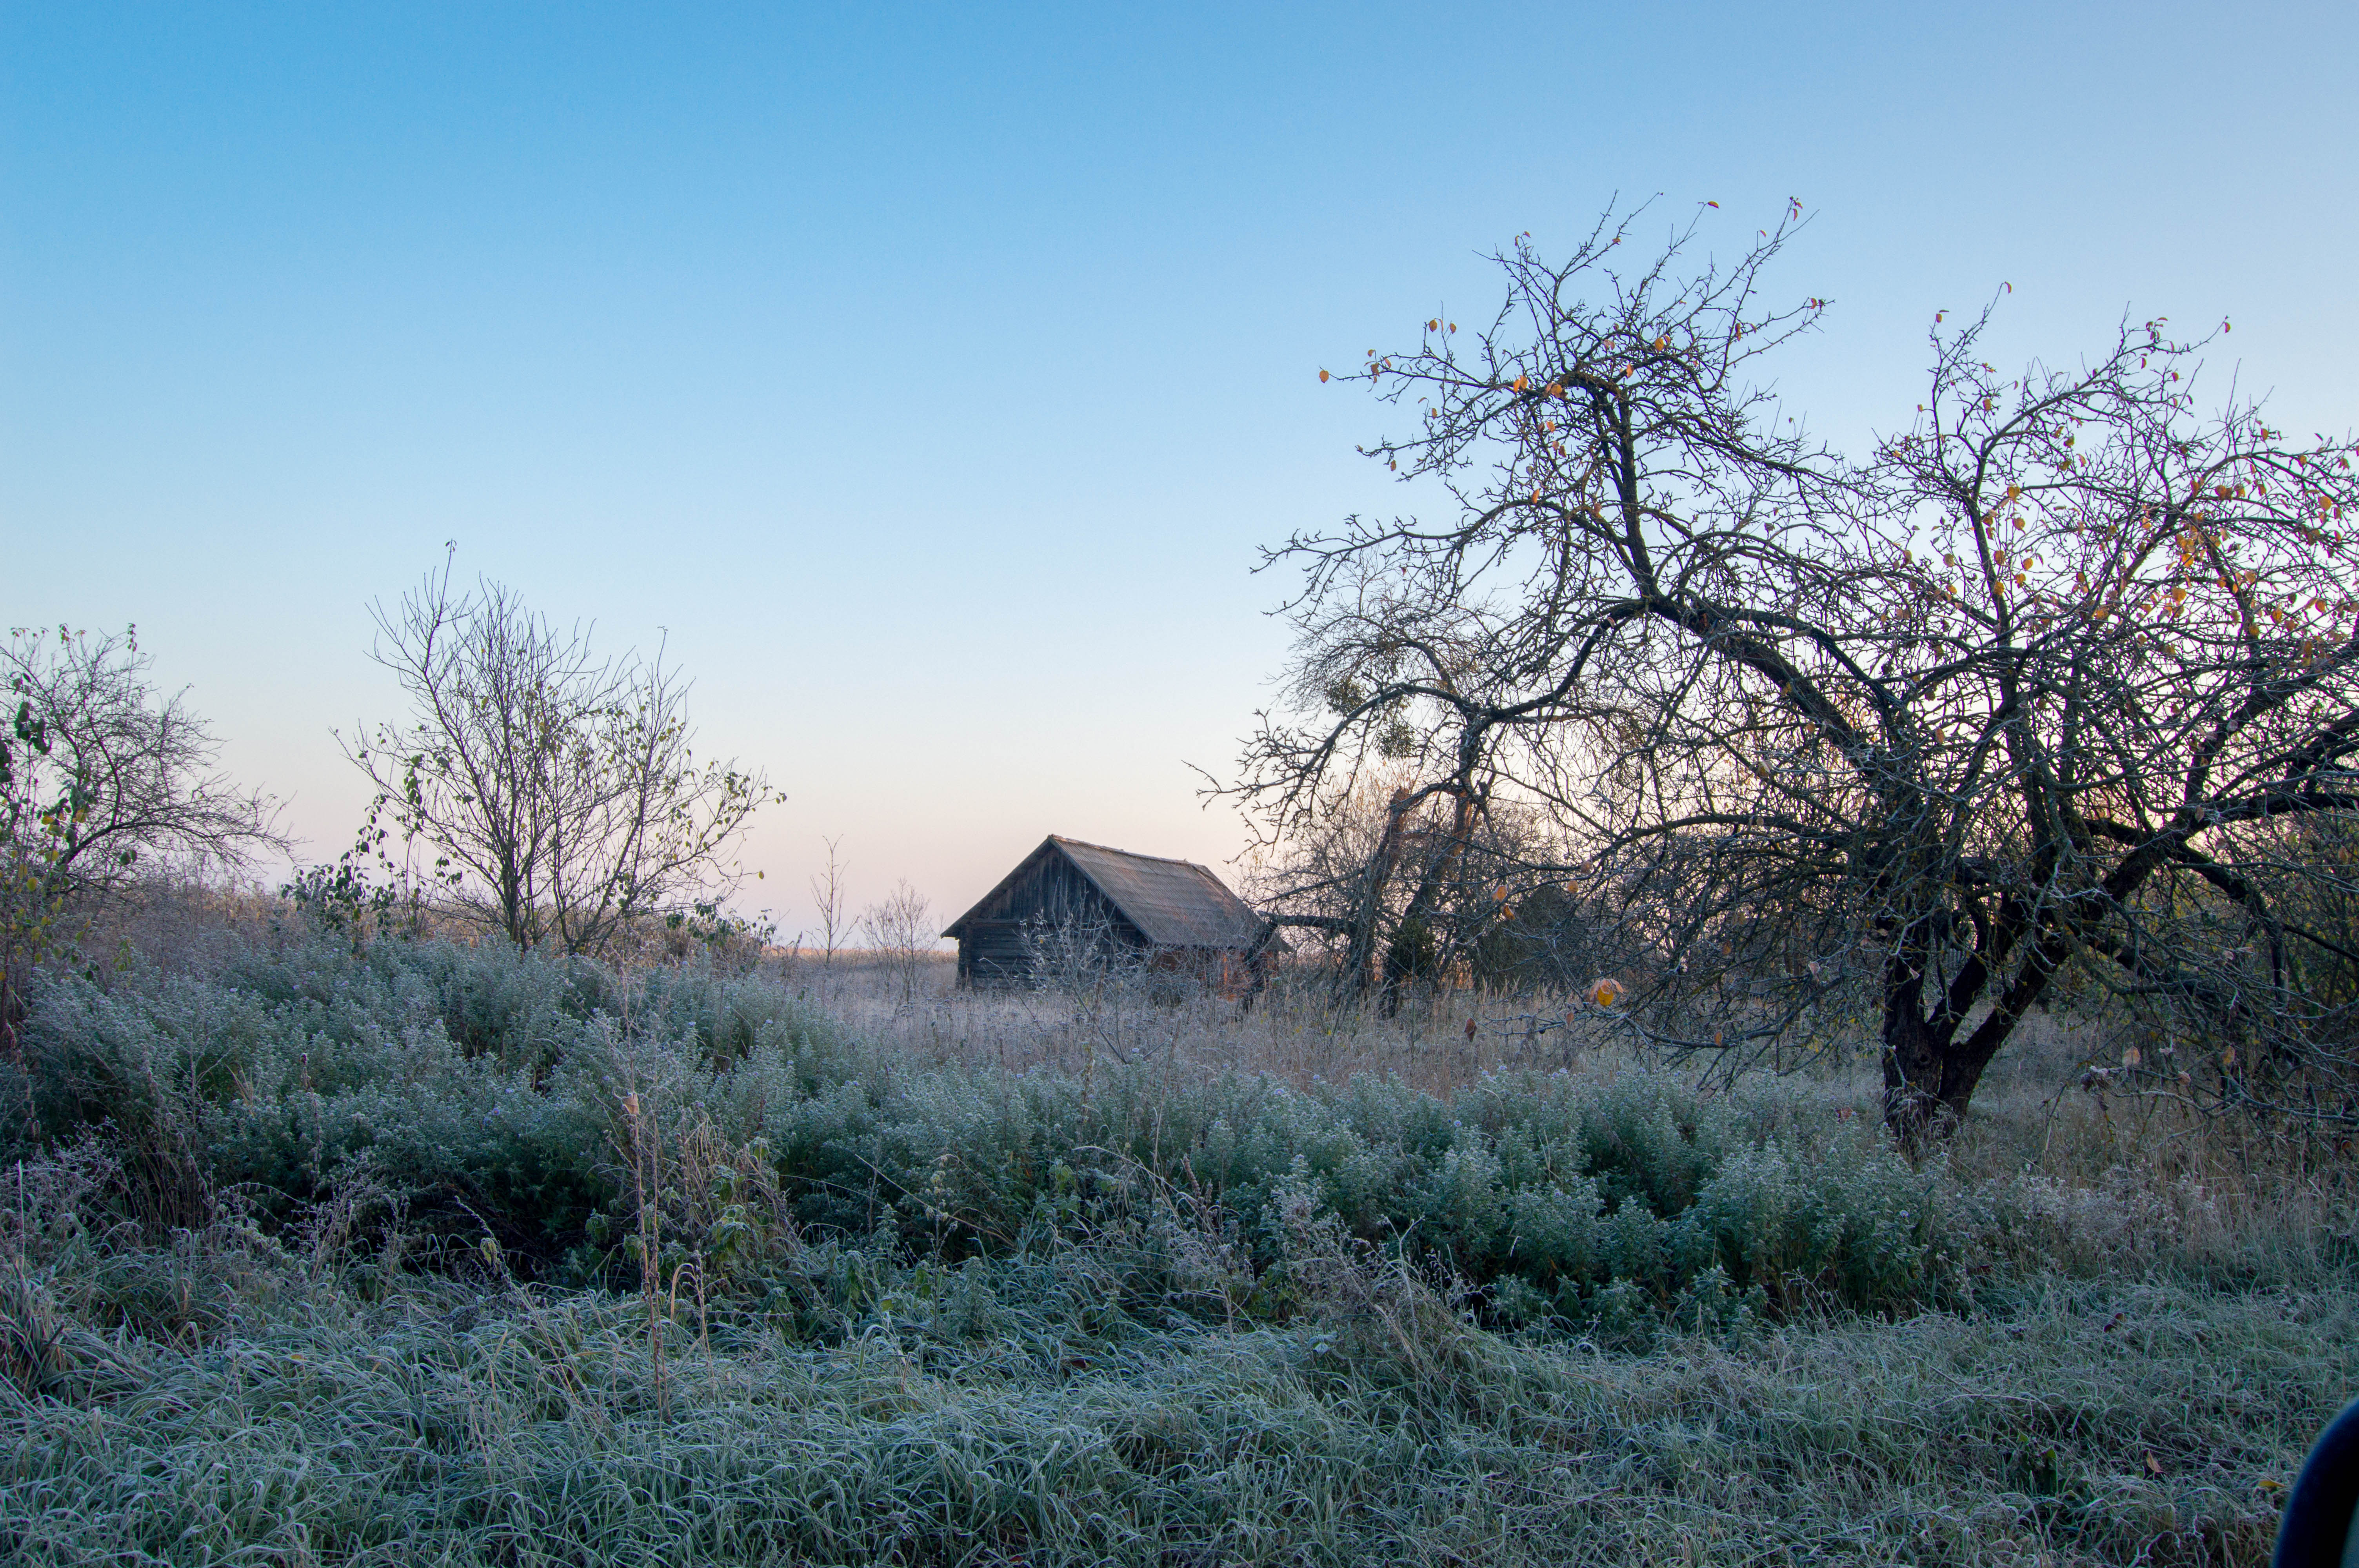
sunrise, frosty, morning, autumn, sunlight, puddle, frost, grass, late, fall, dry, village, country, road, high grass, belarus, sky, tree, ecosystem, winter, wilderness, field, branch, rural area, prairie, shrubland, grassland, freezing, landscape, plant, plant community, ecoregion, grass family, pasture, savanna, plain, evening, meadow, spring, hill, house, steppe, farm, dawn